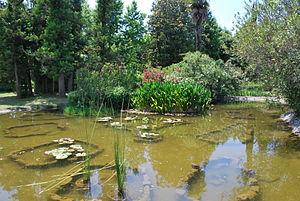
Le parc dendrologique des plantes de cultures méridionales est un jardin botanique et un arboretum de la ville d'Adler dépendant du grand Sotchi en Russie, créé en 1910 par Arnold Regel dans le parc de la villa Sloutchaïnoïe. Son adresse est au 13, Nagorny toupik, Adler, 34352 Sotchi, région de Krasnodar, fédération de Russie.